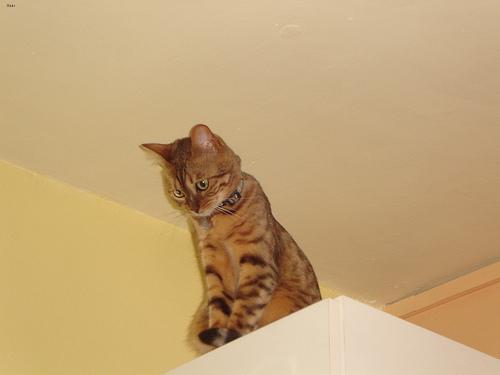
Bengal